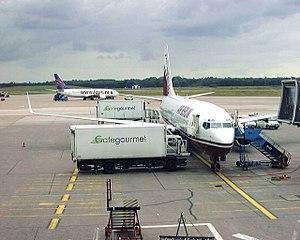
Gategroup, anciennement Gate Gourmet est une entreprise de catering, dont les sièges sociaux sont situés à Zurich en Suisse et à Reston aux États-Unis. Elle est une des plus importantes entreprises du secteur.